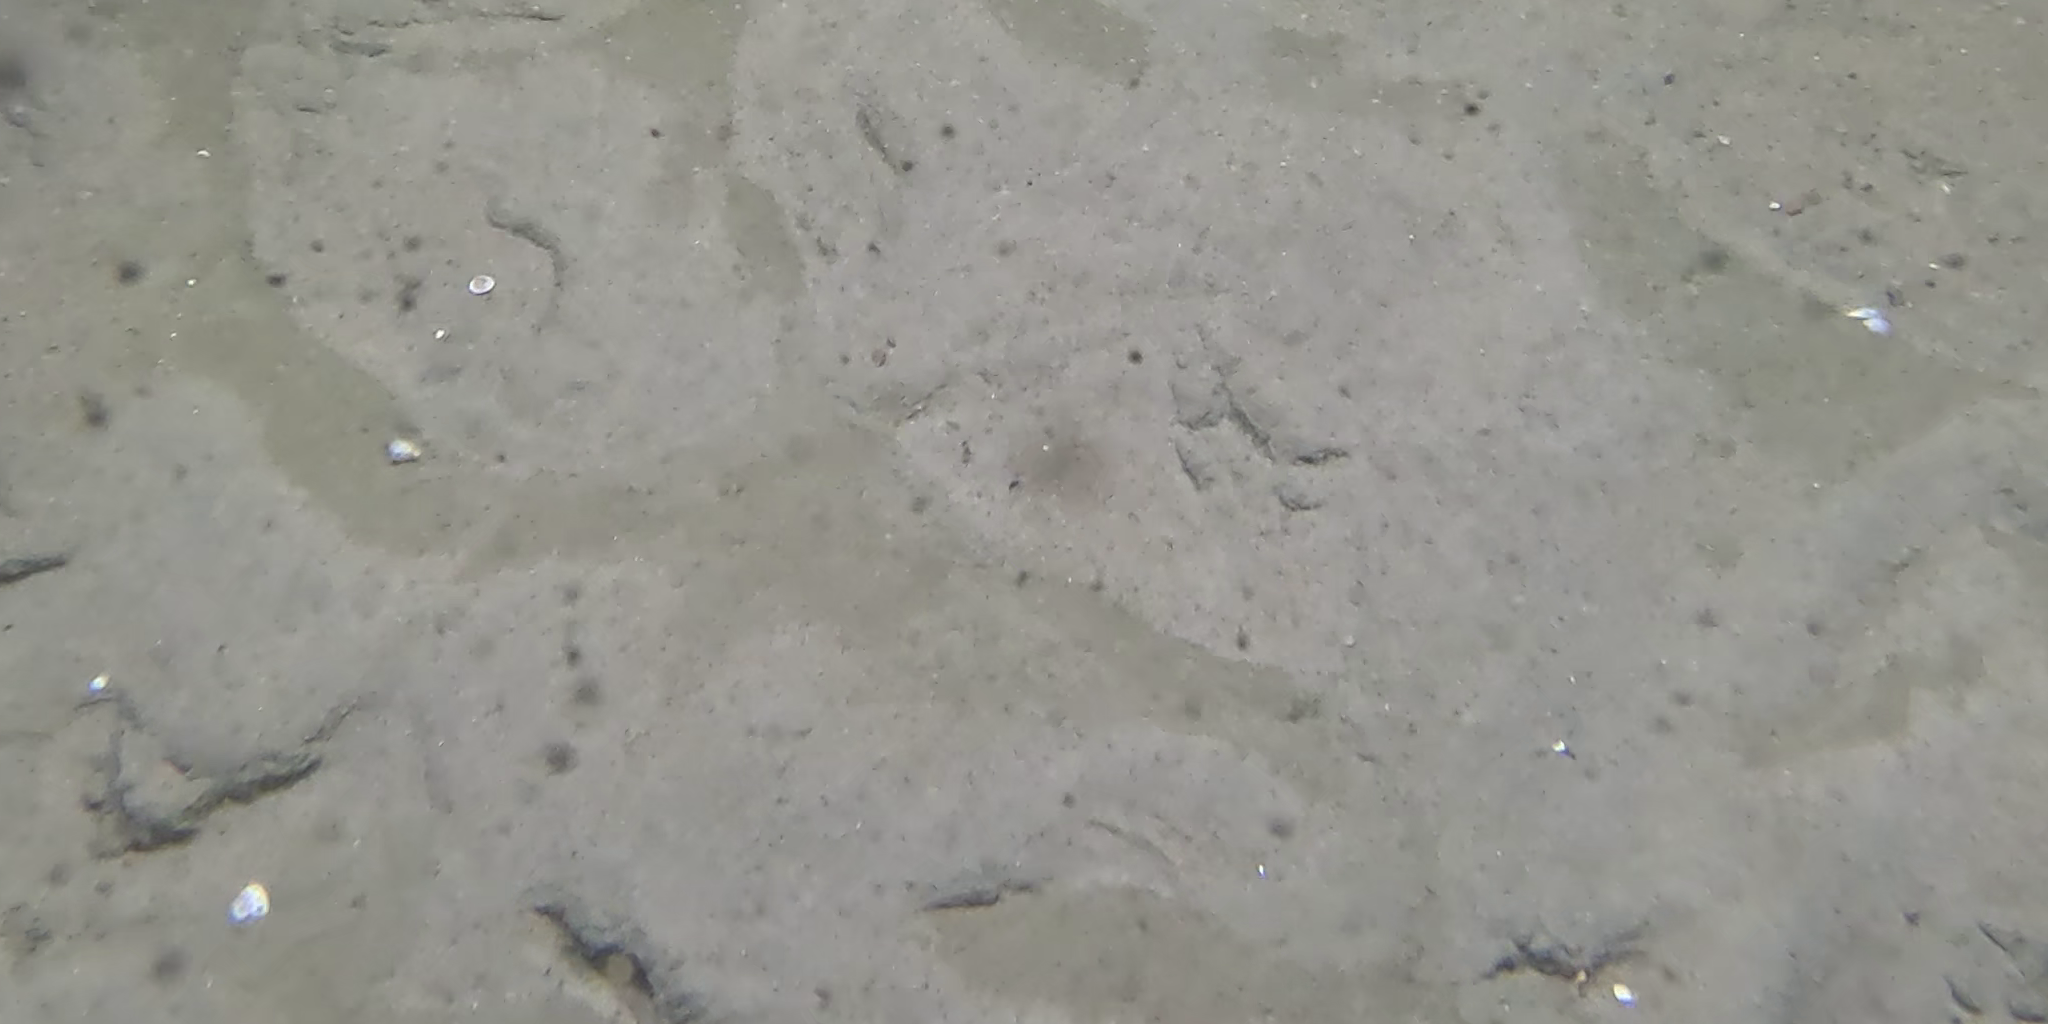
Seabed habitat: sand